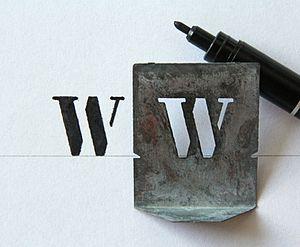
Le pochoir est une technique d'impression qui permet de reproduire plusieurs fois des motifs sur un support par un cache qui empêche la peinture ou l'encre d'atteindre le support, ou encore par un masque dont seules les découpes laissent passer le pigment.